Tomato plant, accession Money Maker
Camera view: tilt-top (135 deg); turntable rotation: 60 degrees
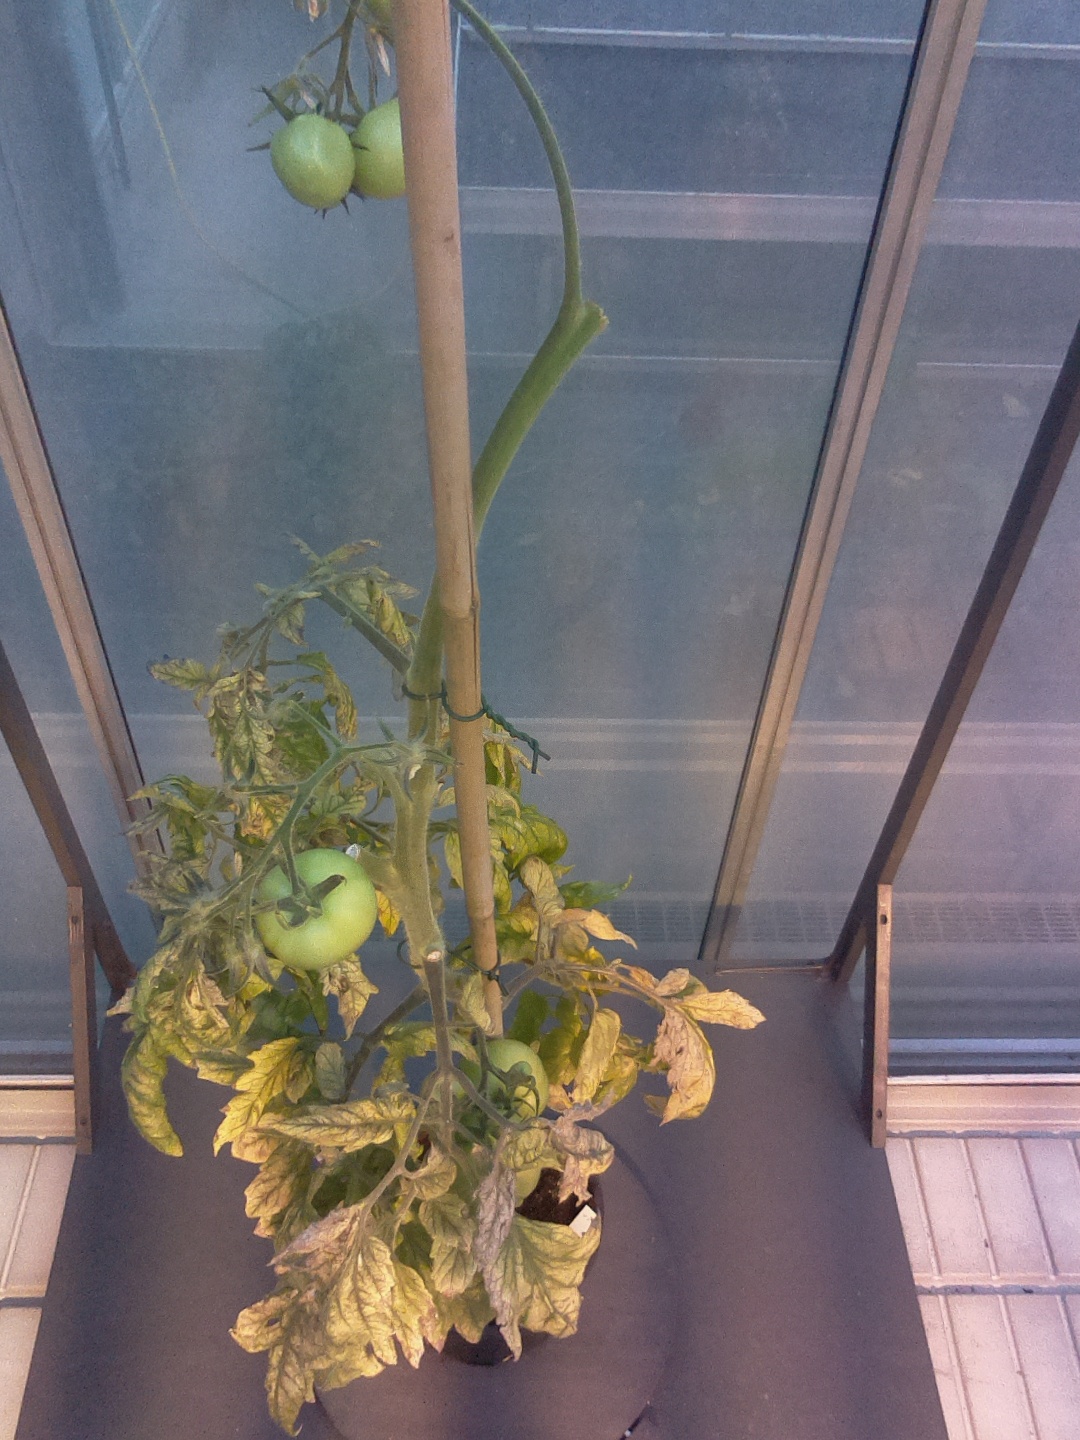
BBCH growth stage 79: 90% -100% of final fruit size